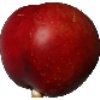
Label: Nectarine 1